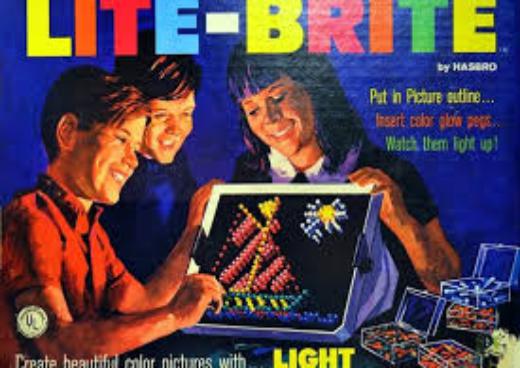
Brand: lite-brite
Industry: Leisure